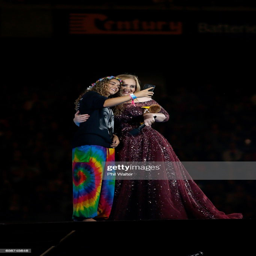
person brings a fan onto the stage as she performs .